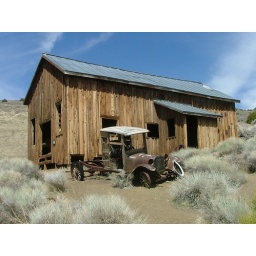
Remains of an old truck in front of the Berlin Mine Machine Shop building